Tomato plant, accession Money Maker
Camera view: vertical (180 deg); turntable rotation: 270 degrees
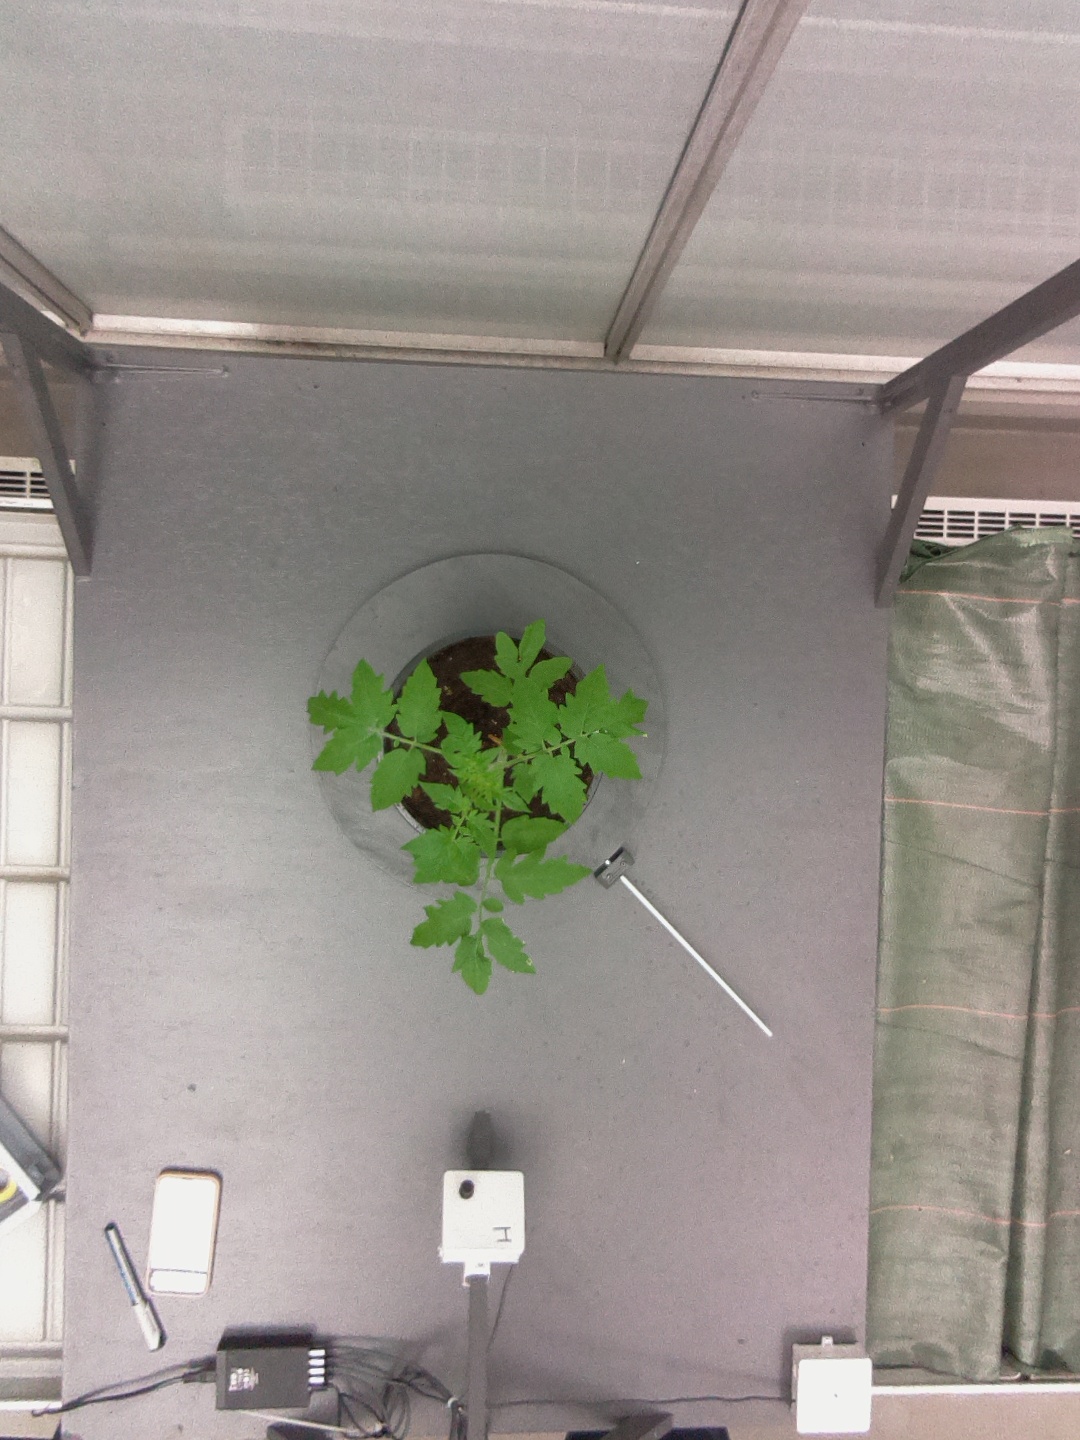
BBCH growth stage 13: 6 of true leaves visible